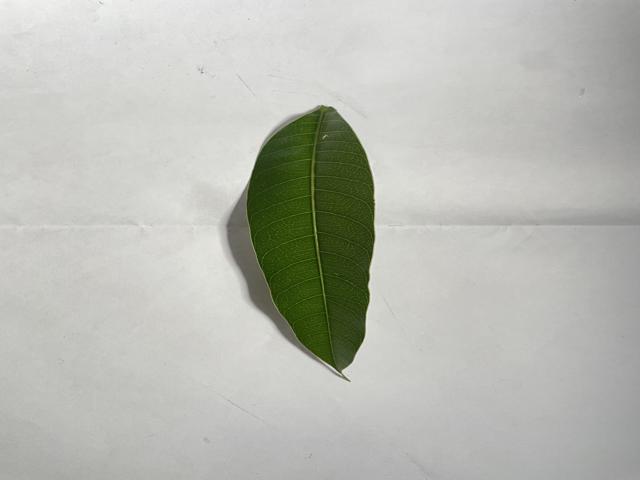
Mango leaf variety: Fazli